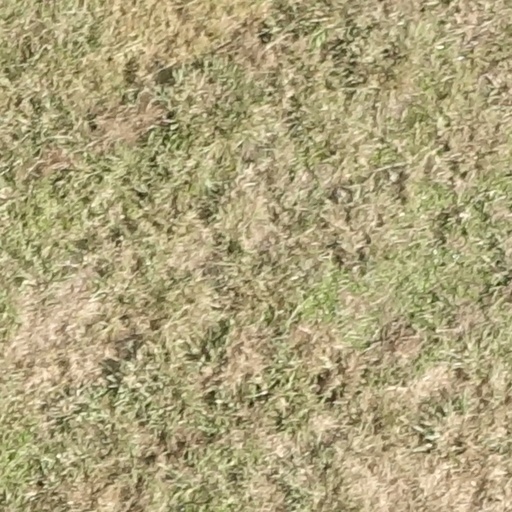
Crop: sorghum